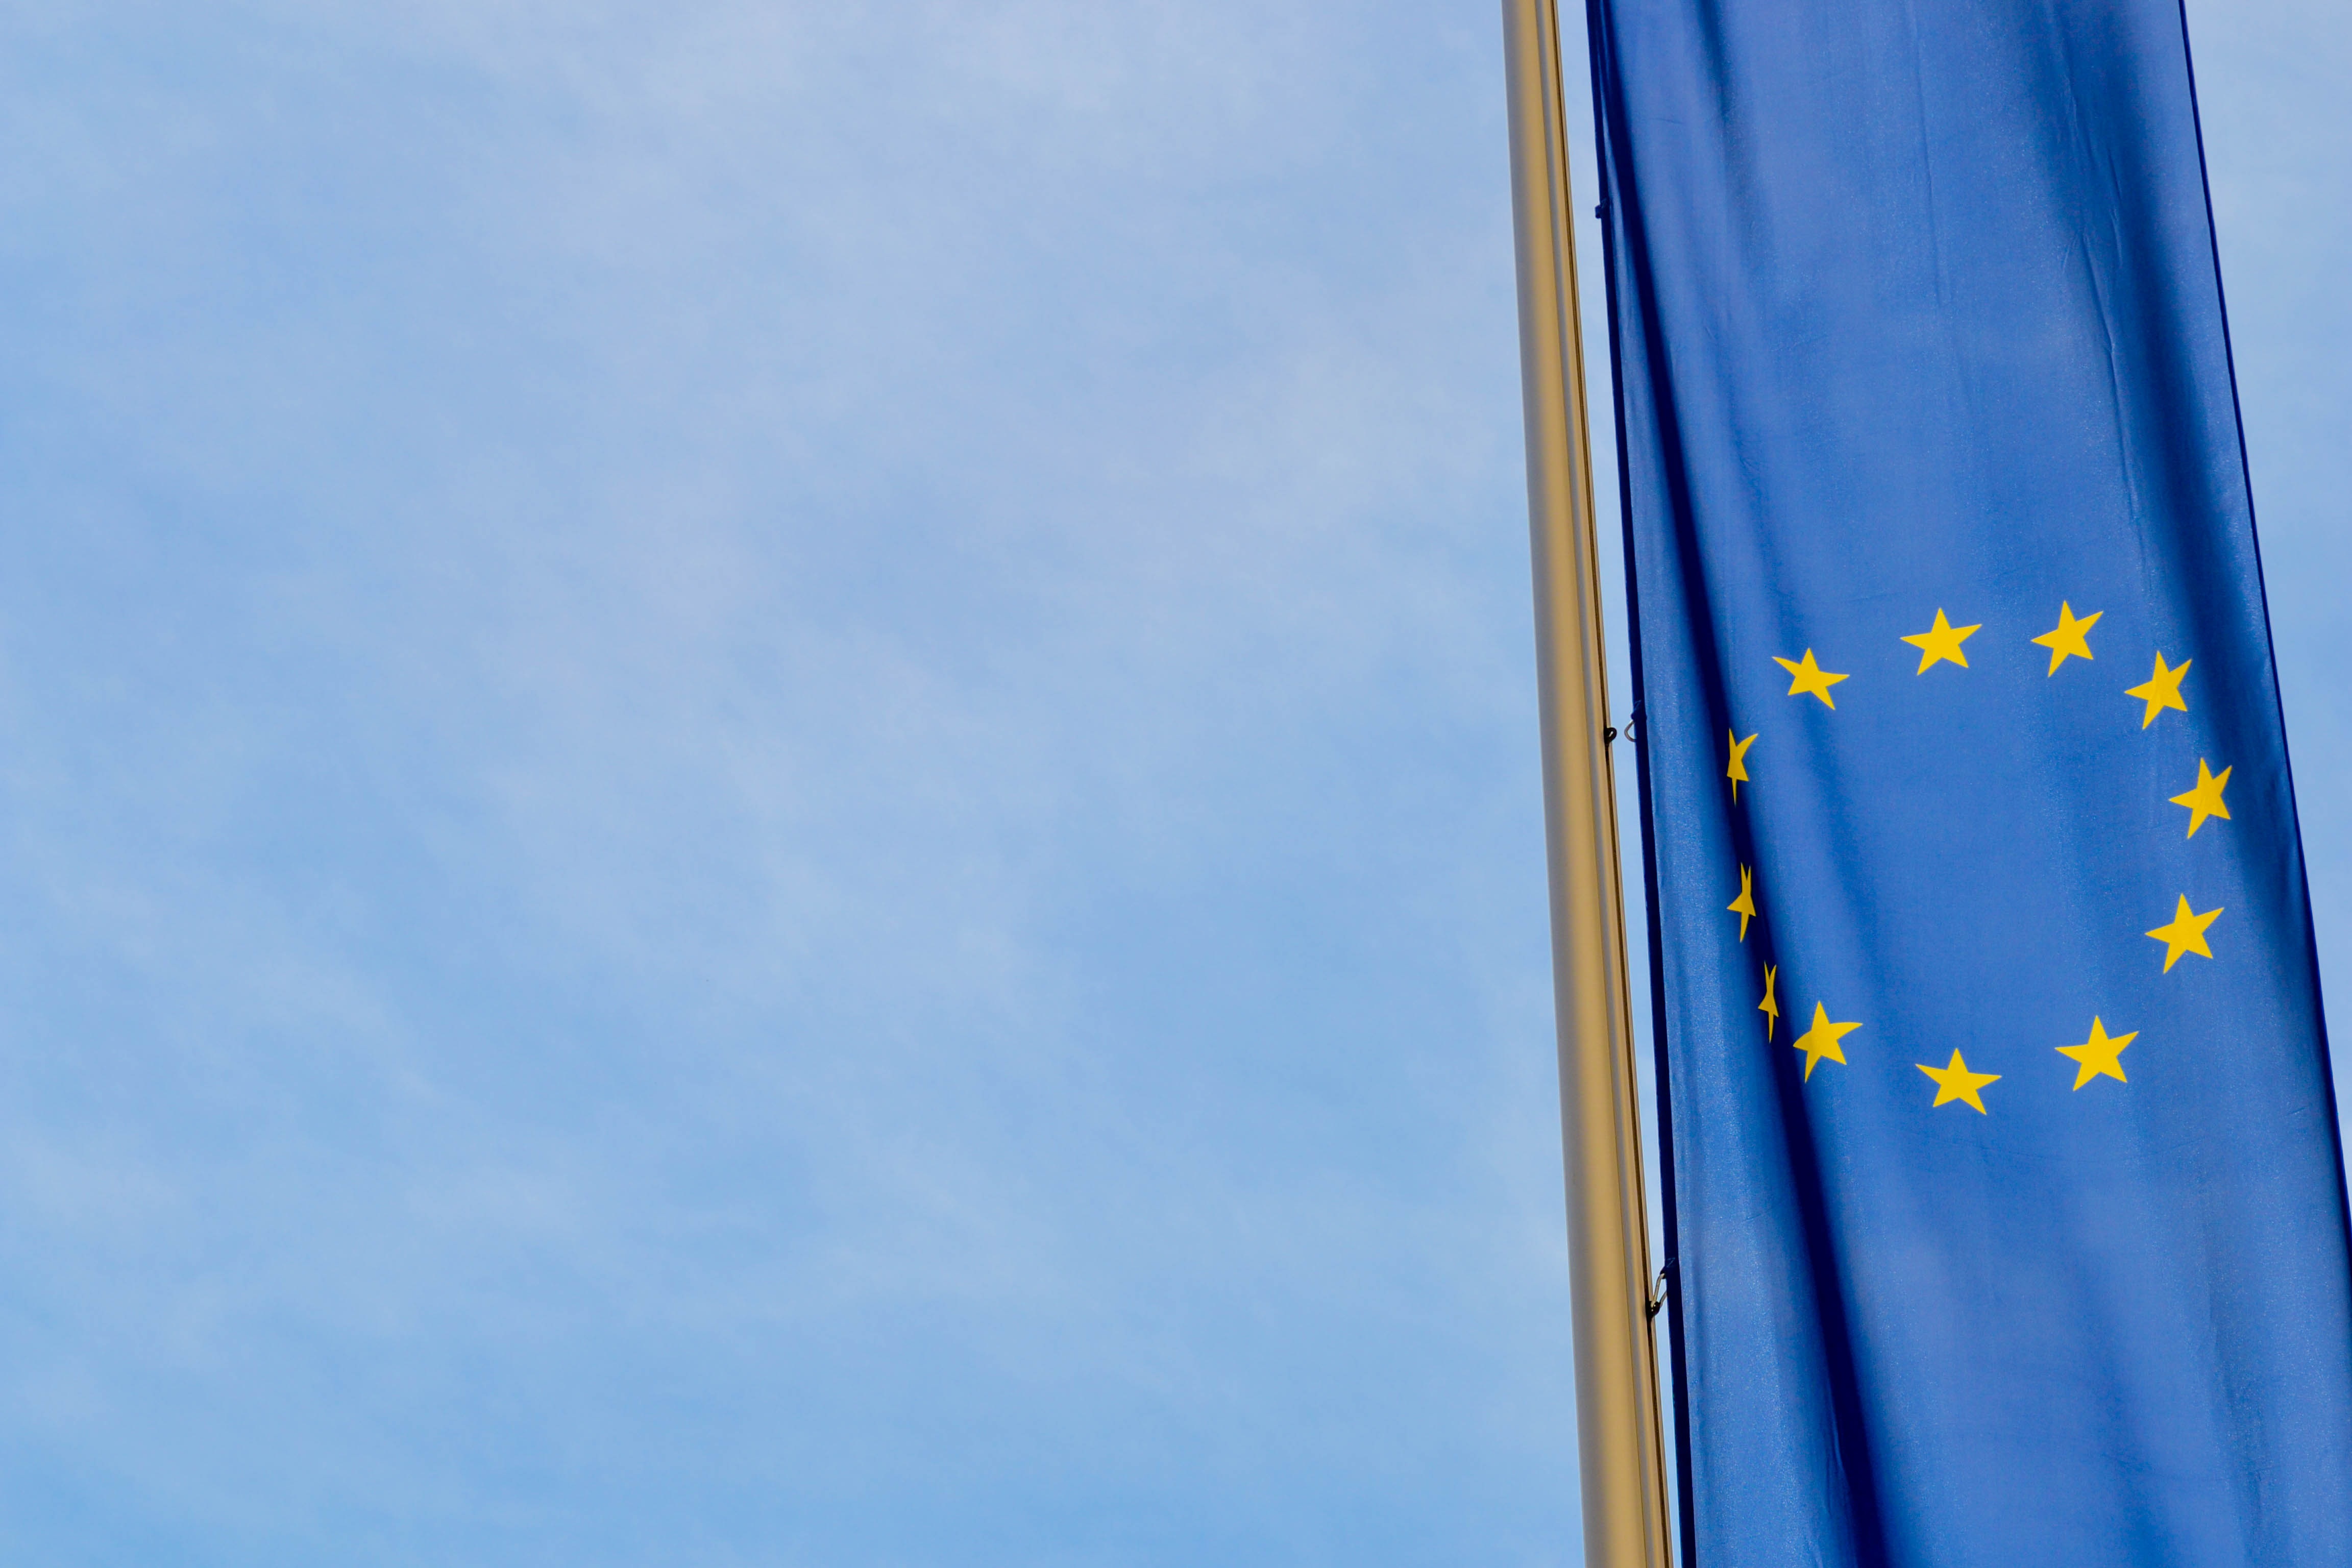
sky, europe, line, mast, flag, blue, euro, eu, european, european union, atmosphere of earth